Aoraki / Mount Cook

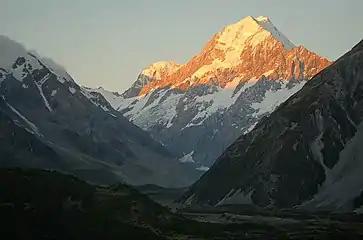
Aoraki / Mount Cook at sunset from Hooker Valley

The first recorded attempt on the summit was made by the Irishman Rev. William S. Green, the Swiss hotelier Emil Boss, and the Swiss mountain guide Ulrich Kaufmann on 2 March 1882 via the Tasman and Linda Glaciers. They came within a few feet of the top, as did the 1890 ascent attempt by Mannering and Dixon.